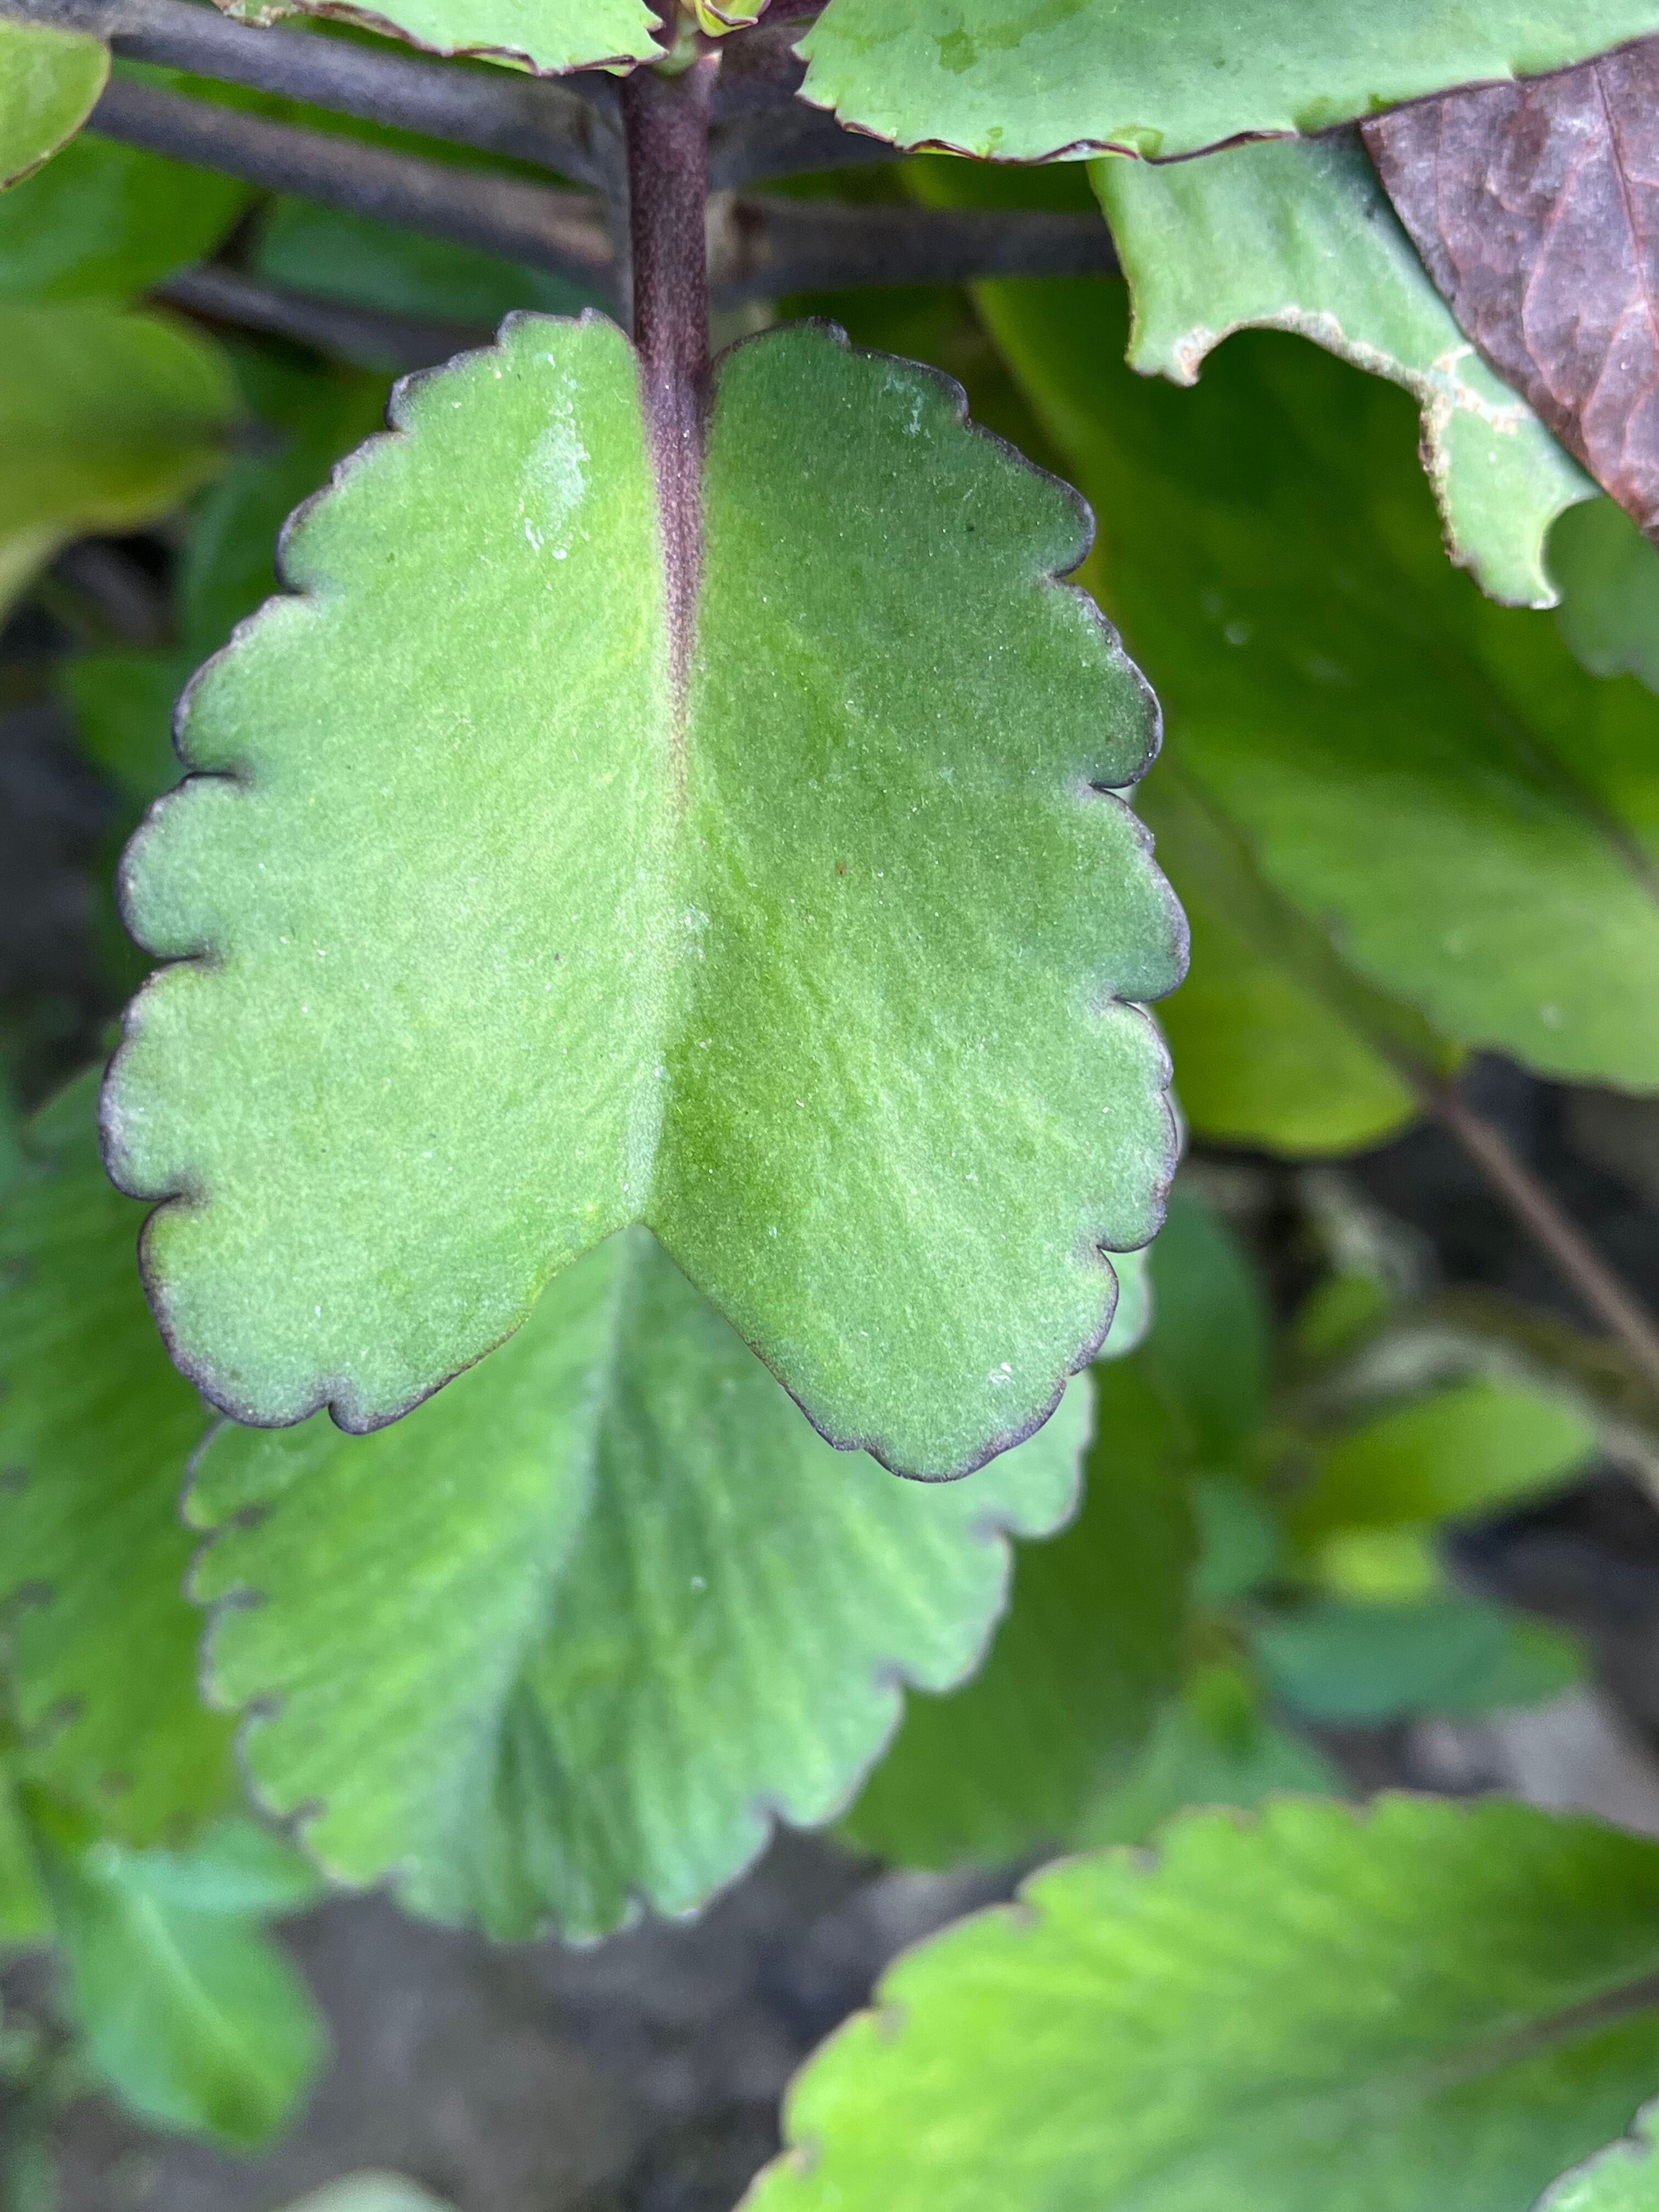
Plant species: kalanchoe-pinnata